Battle of Missionary Ridge

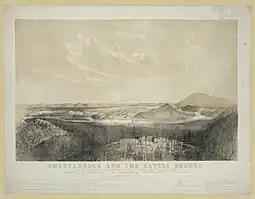
View of Chattanooga in the foreground, across the Tennessee river, with unionist fortifications around the town. This view shows Missionary Ridge across the horizon on the left, and Lookout Mountain in the far distance on the right. These natural formations offered strong defensive positions and besieged the Union army in Chattanooga with little logistical avenues. Lookout Mountain was stormed on November 24, and Missionary Ridge the day after.

Grant's Military Division of the Mississippi assembled the following forces at Chattanooga: